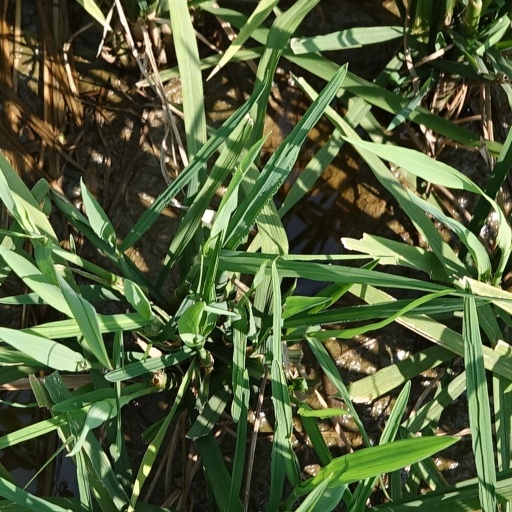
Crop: rice